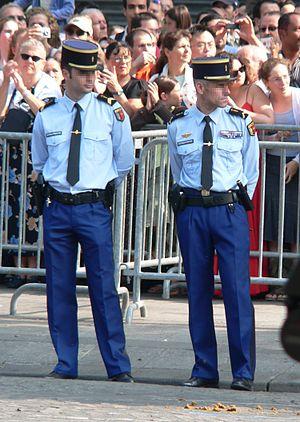
La Gendarmerie nationale est une force armée française chargée des missions de police et placée sous la tutelle du ministère de l'Intérieur. Contrairement aux policiers, ses membres sont des militaires. Héritière de la Maréchaussée, la Gendarmerie est l'une des plus anciennes institutions françaises. De nombreux pays dans le monde ont adopté le principe d'une force de police à statut militaire directement inspirée par la Gendarmerie française.
Le grade de gendarme est un grade spécifique de la Gendarmerie nationale. Il est nommé garde dans la Garde républicaine. Il est situé dans la hiérarchie militaire entre celui de sergent et celui de sergent-chef.
La Gendarmerie nationale est une des plus anciennes institutions françaises. Elle est l'héritière de la Maréchaussée, corps de militaires chargé de la police et de la justice aux armées depuis le Moyen Âge, qui est progressivement devenu une force de police compétente pour l'ensemble de la population sur la quasi-totalité du territoire français. Elle conserve des attributions de justice extraordinaire jusqu'à la Révolution.